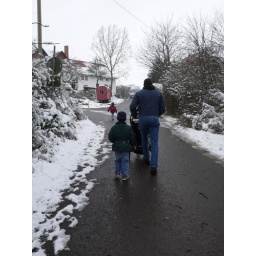
Heading over to the barn for the shearing of the Rhoenschaf sheep